Clan Galbraith (ship)

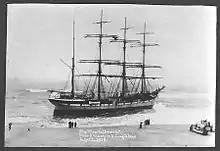
"Clan Galbraith" aground on Long Island

On 22 July 1916, returning in ballast from Bristol, England after delivering oil there, "Clan Galbraith" ran aground at Flying Point beach, near Bridgehampton, New York, while attempting to find her way to the Ambrose Channel lightship in a heavy fog. The ship grounded about 200 feet off shore, eventually being deposited by the rising tide offshore and in only of water. Her distress signals were responded to by life savers from the communities of Bridgehampton and Southampton. A breeches buoy was put up by the life savers for the safety, in the event of a storm, of those crew members who, along with Captain A. E. Olson, elected to stay aboard. The United States Coast Guard cutter , as well as two wrecking tugs, was sent to aid the stricken vessel.